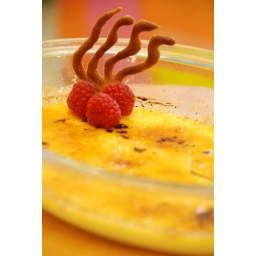
I only have 12 cups. The remaining was done in a larger glass plate